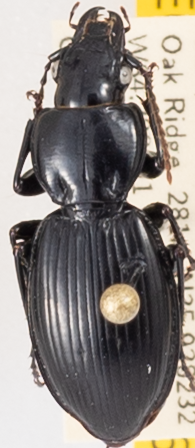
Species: Cyclotrachelus fucatus
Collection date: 2023-07-19
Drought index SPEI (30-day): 0.71
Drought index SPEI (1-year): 0.17
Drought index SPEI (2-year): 0.1